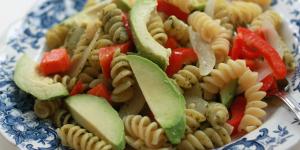
ensalada de pasta con aguacate